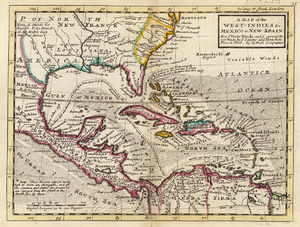
Sanditon est le dernier roman — inachevé — de Jane Austen.